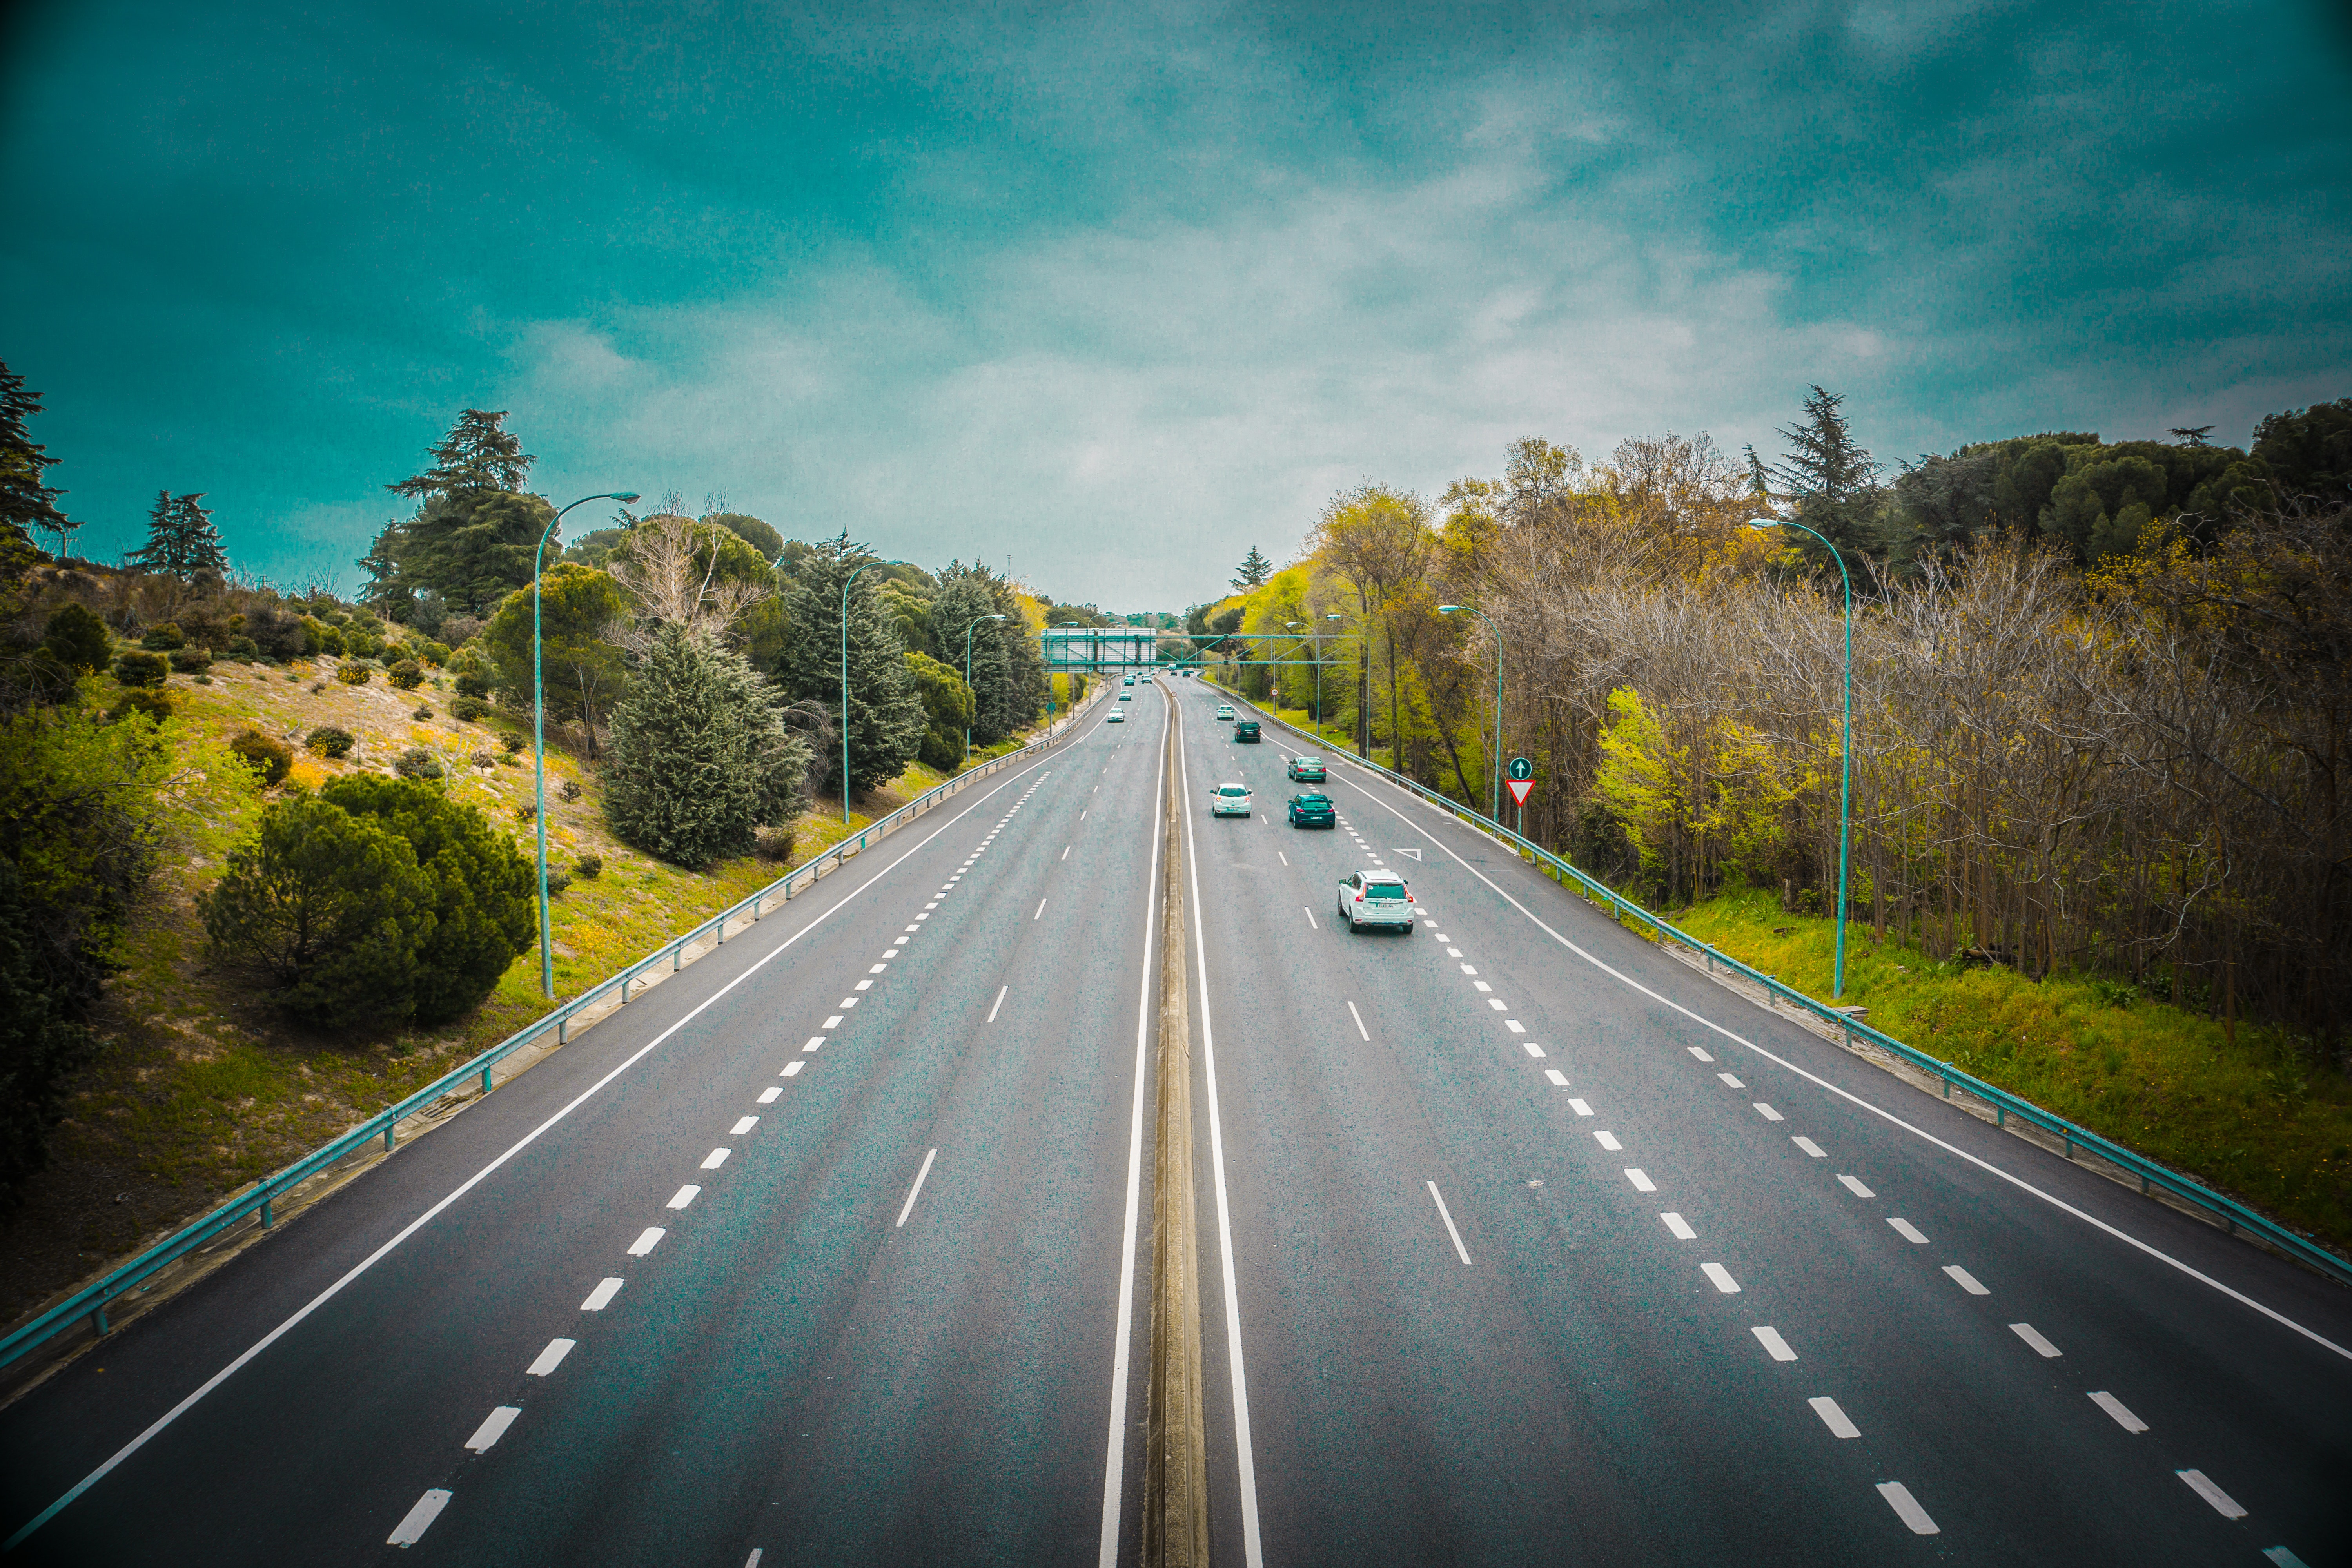
road, highway, sky, freeway, asphalt, nature, lane, natural landscape, cloud, green, daytime, blue, yellow, thoroughfare, infrastructure, horizon, light, road surface, tree, transport, mode of transport, line, street, nonbuilding structure, road trip, spring, landscape, sunlight, shoulder, architecture, meteorological phenomenon, city